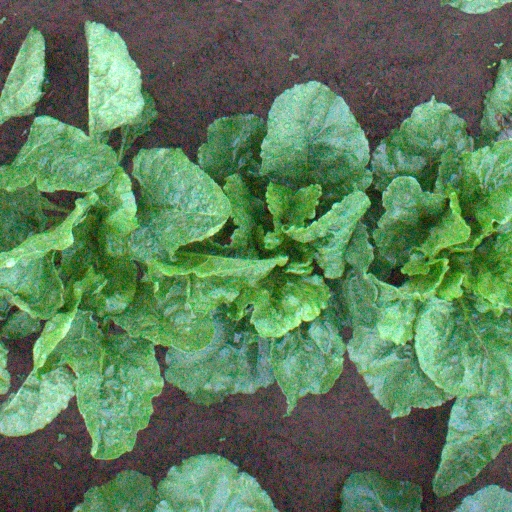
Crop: sugar beet